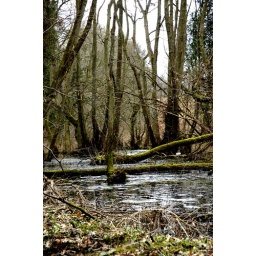
trees in water